Cheriyanad

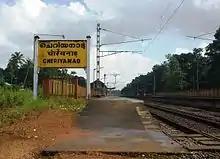
Cheriyanad Railway Station sign board

Cheriyanad is 7 km from the town of Chengannur and the same distance to the town of Mavelikkara. Cheriyanad has its own railway station (Hault) besides is just 7 km far away from Chengannur railway station and 8 km from mavelikara railway station. Both Venad Express & Palaruvi express have stop atcheriyanad Railway station .State Highway 10 (SH 10) passing through Heart of Cheriyanad and it's connect MC Road in Chengannur, NH 66 in Harippad & Kayamkulum & NH 183 passing through another part of Cheriyanad Panchayathu.